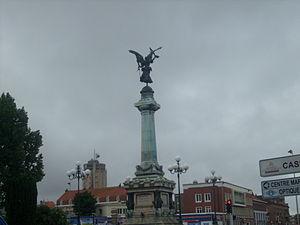
Statue de la Victoire
Une colonne commémorative est un monument érigé en commémoration d'un événement important, victoire militaire, prise d'indépendance ou autre événement politique, ou encore en l'honneur d'un personnage important.
Dunkerque est une commune française, sous-préfecture du département du Nord.
La colonne de la Victoire est une colonne inaugurée le 9 septembre 1893 pour le centenaire de la levée du siège de Dunkerque au cours duquel les troupes anglaises du Duc d'York lors de la bataille d'Hondschoote en 1793.